Lou Wangberg

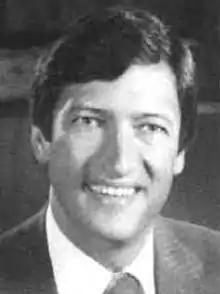

Louis Wangberg (born March 27, 1941) is an American educator who was the 41st lieutenant governor of Minnesota. He was elected on the Independent-Republican ticket with Governor Al Quie and served from January 1, 1979, to January 3, 1983. He also served as Quie's chief of staff for part of the term until he sought the governor's office on his own. In 1982, when Quie chose not to run for reelection, Wangberg was the Independent-Republican endorsed candidate for governor, but lost the primary to Wheelock Whitney. (DFL nominee Rudy Perpich won the election.)